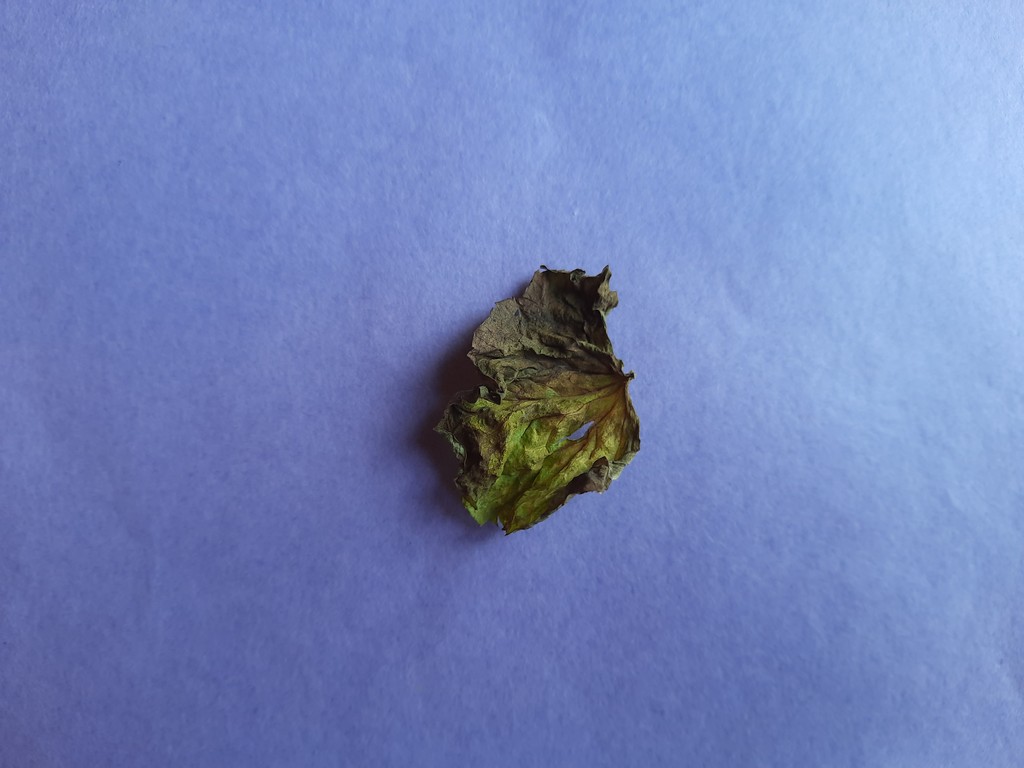
Label: Dried